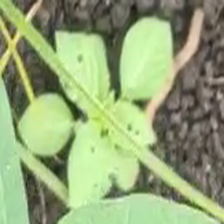
Weed species: Lamber_Quarter_plant(Chenopodium )